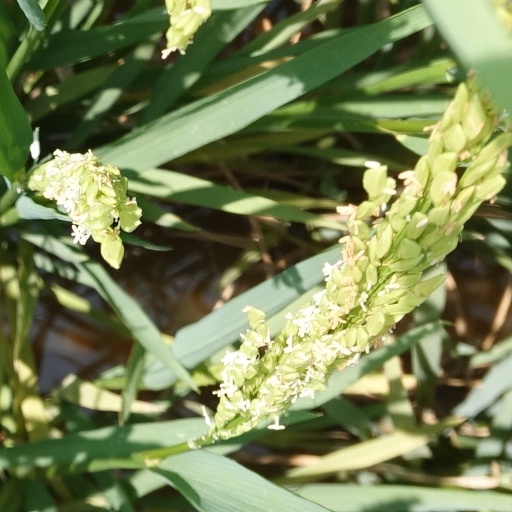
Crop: rice